Kartarpur Corridor

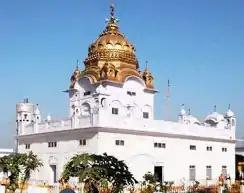
Sri Dera Baba Nanak Sahib, in the Indian town of Dera Baba Nanak

During the tenure of Prime Ministers Nawaz Sharif and Atal Bihari Vajpayee, the opening of Kartarpur border crossing was first discussed in 1998. After further discussions during the 1999 bus diplomacy, Pakistan renovated the Kartarpur Sahib gurdwara, and made it available for viewing from the Indian border. The tensions arising from the Kargil War had effectively destroyed India–Pakistan relations. However, it was reported that General Pervez Musharraf gave a 'green signal' for constructing a corridor, according to the Pakistan Gurdwara Prabandhak Committee chairman Lt.-Gen. Javed Nasir.